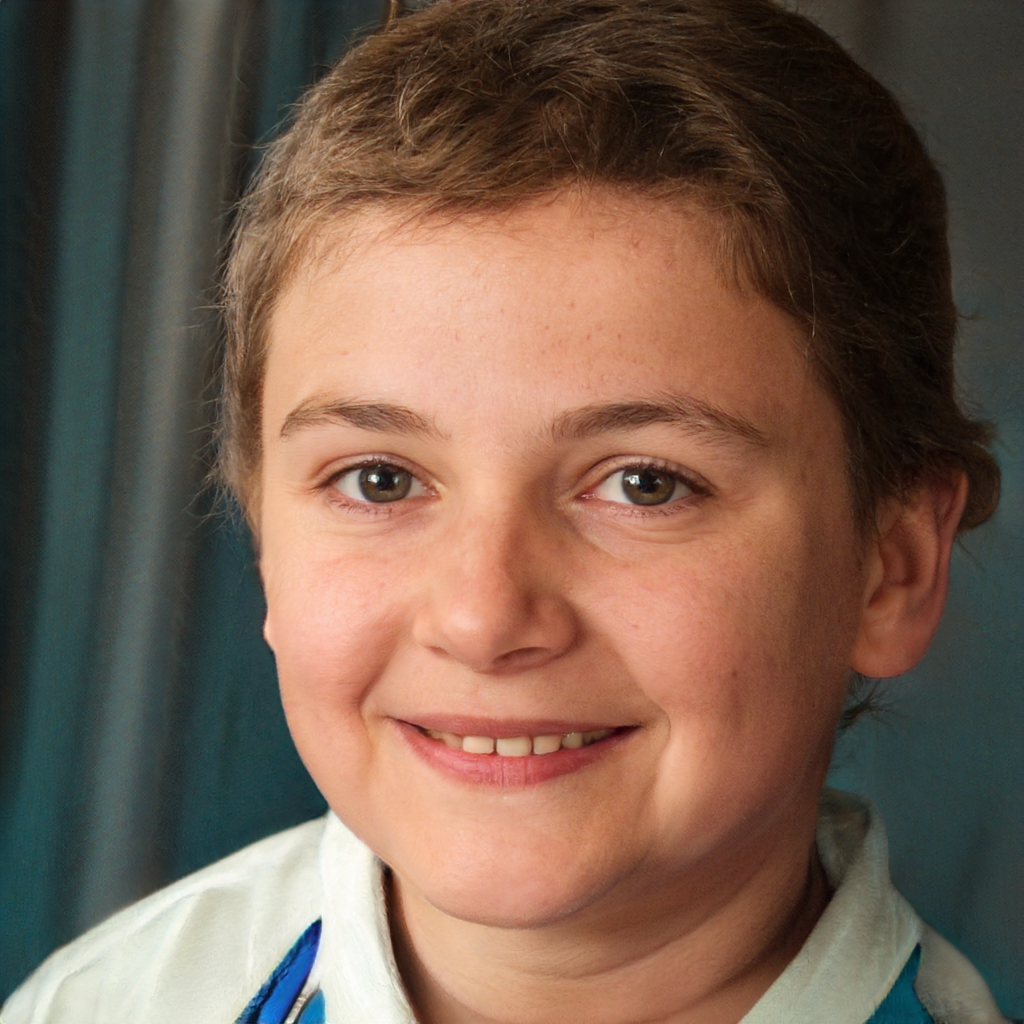
Gender: Female